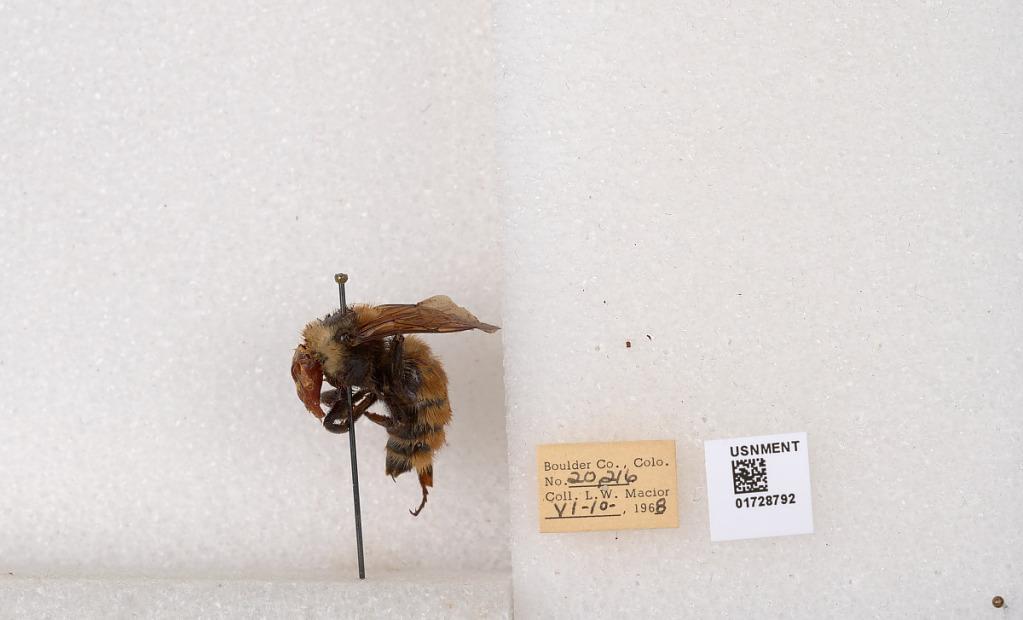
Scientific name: Bombus appositus Cresson
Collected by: L. Macior
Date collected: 1968-6-10
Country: United States
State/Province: Colorado
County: Boulder
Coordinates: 40.0925, -105.358